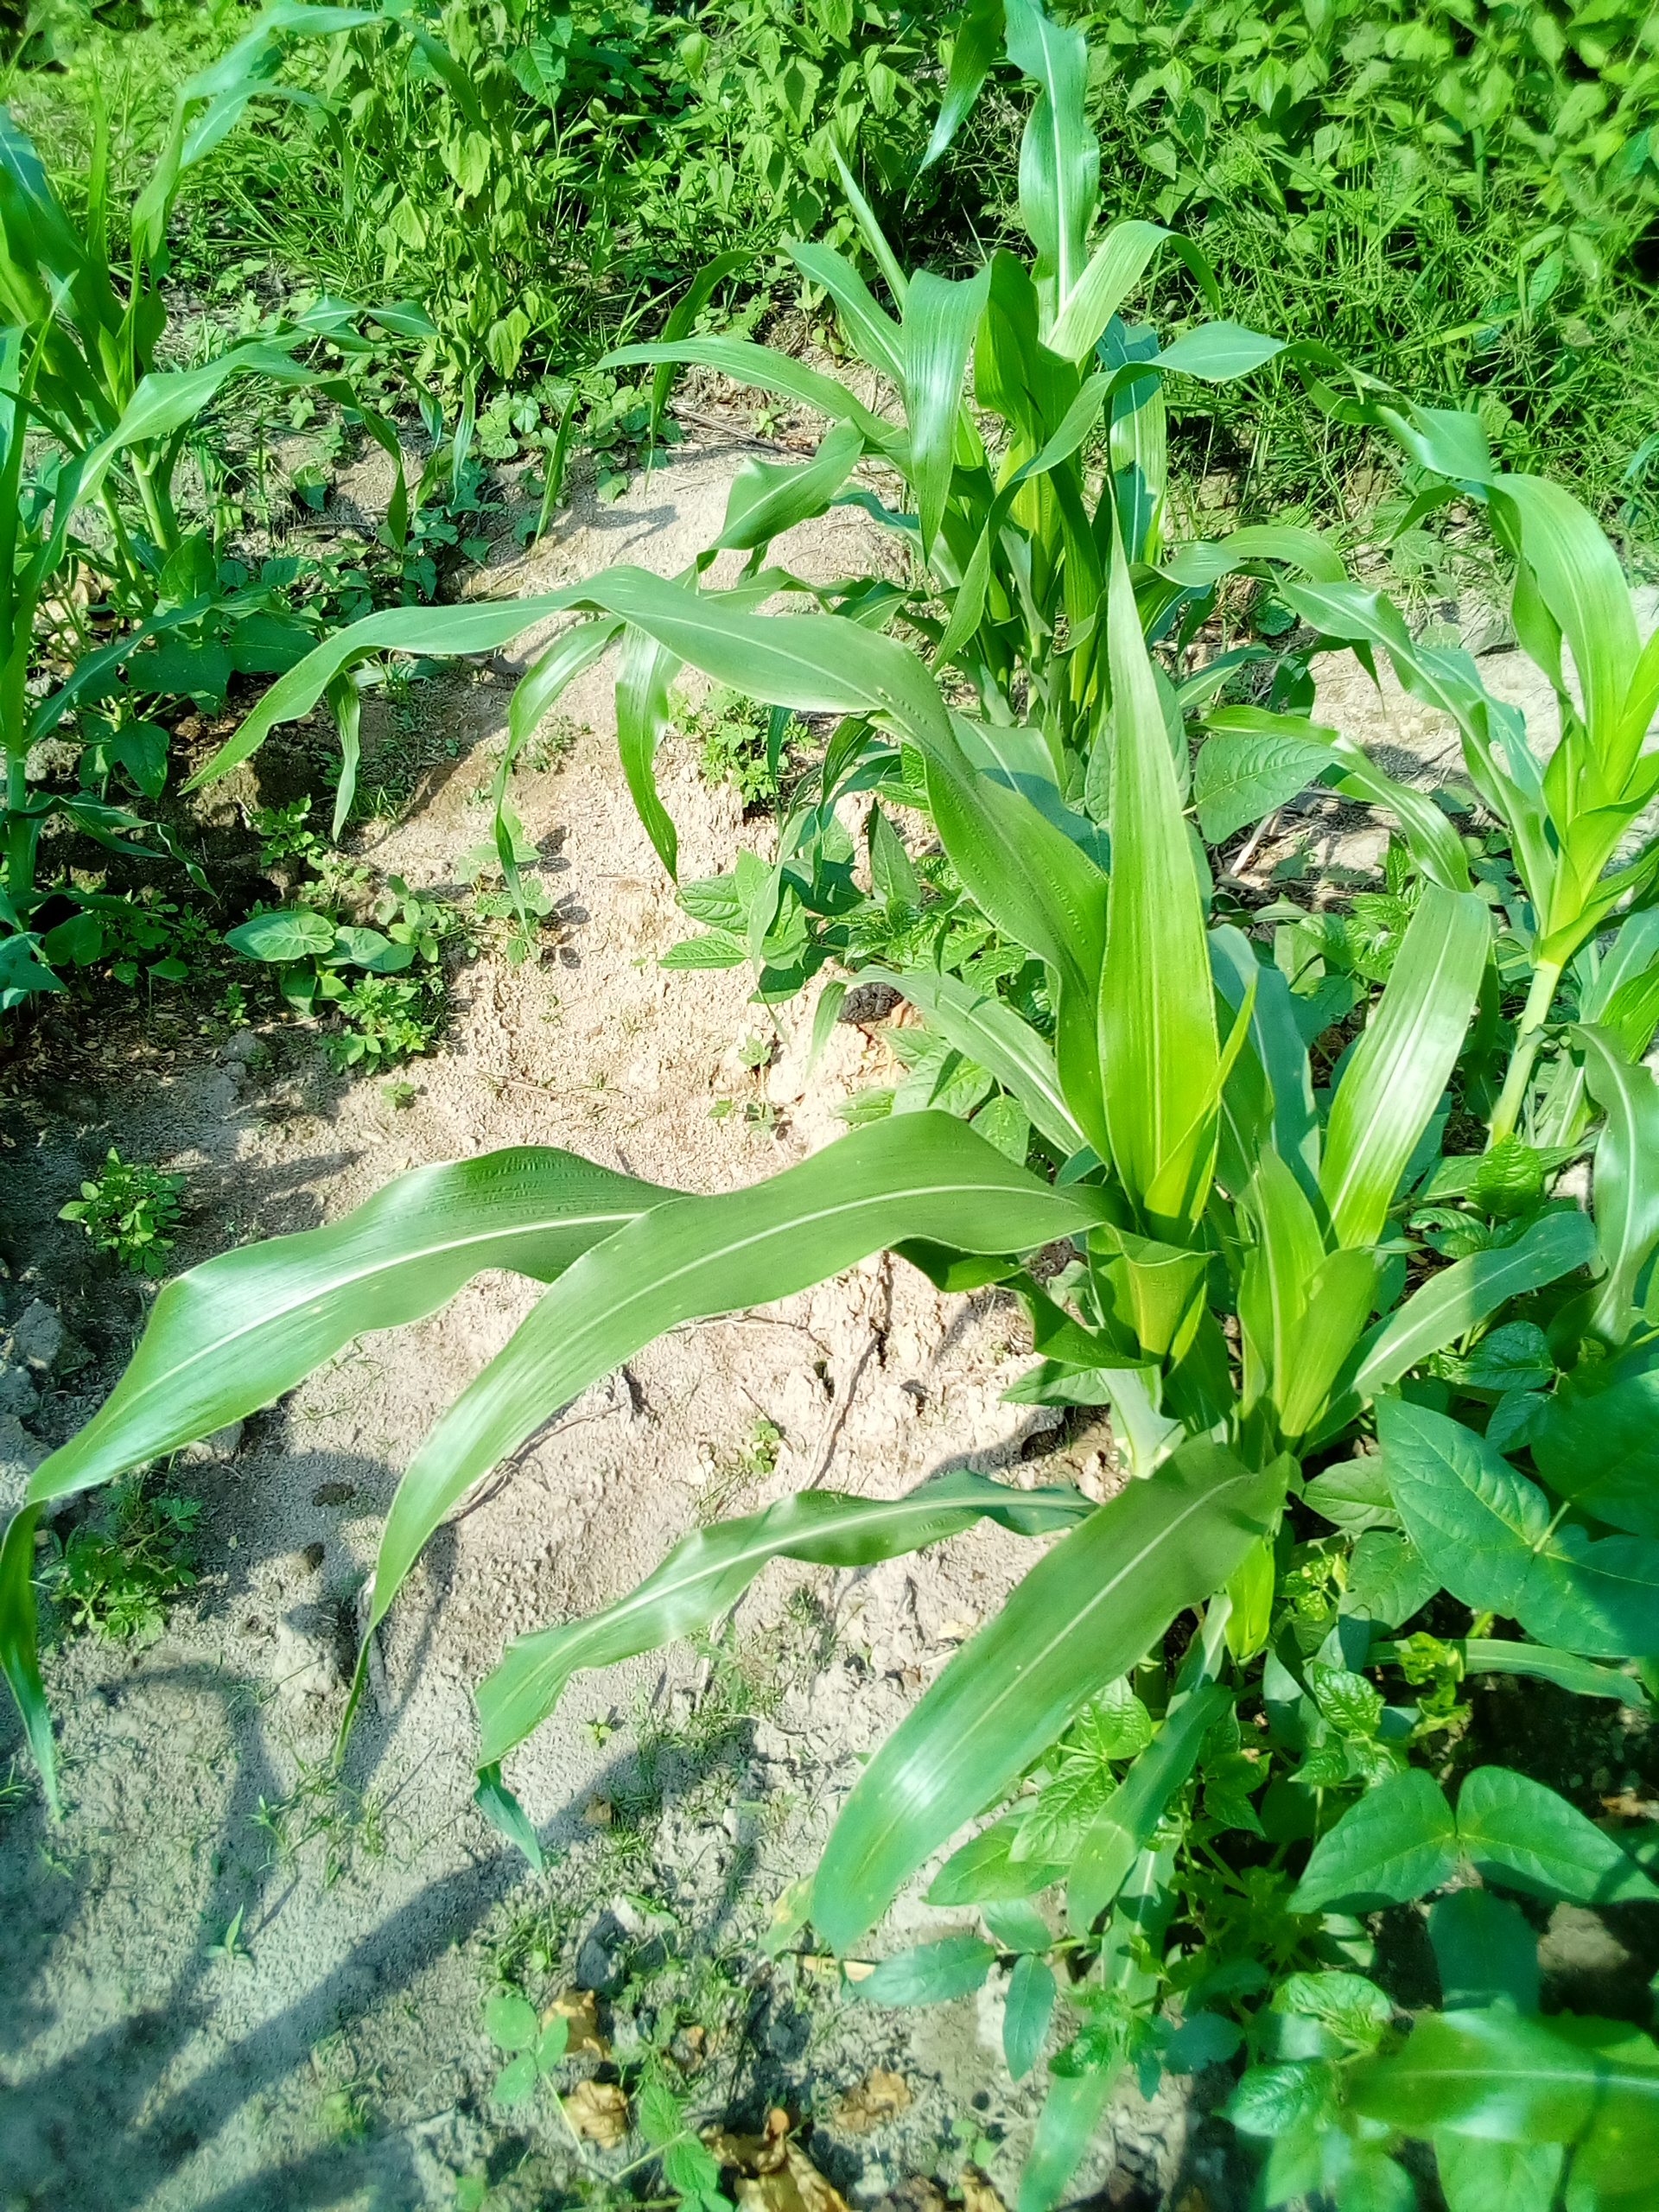
Label: healthy